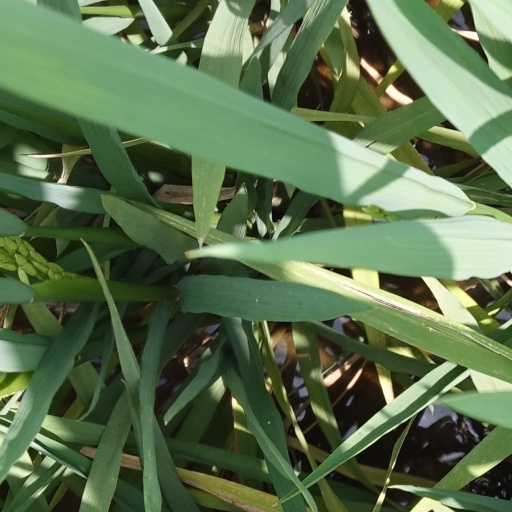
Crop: rice